Meet the Ancestors

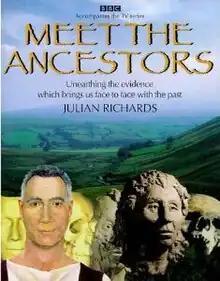
BBC Book Cover

Meet the Ancestors (later Ancestors) is a BBC Television documentary series first broadcast in 1998. It documented the archaeological excavation and scientific reconstruction of human remains. The series was introduced by archaeologist Julian Richards and often included facial reconstructions by Caroline Wilkinson.